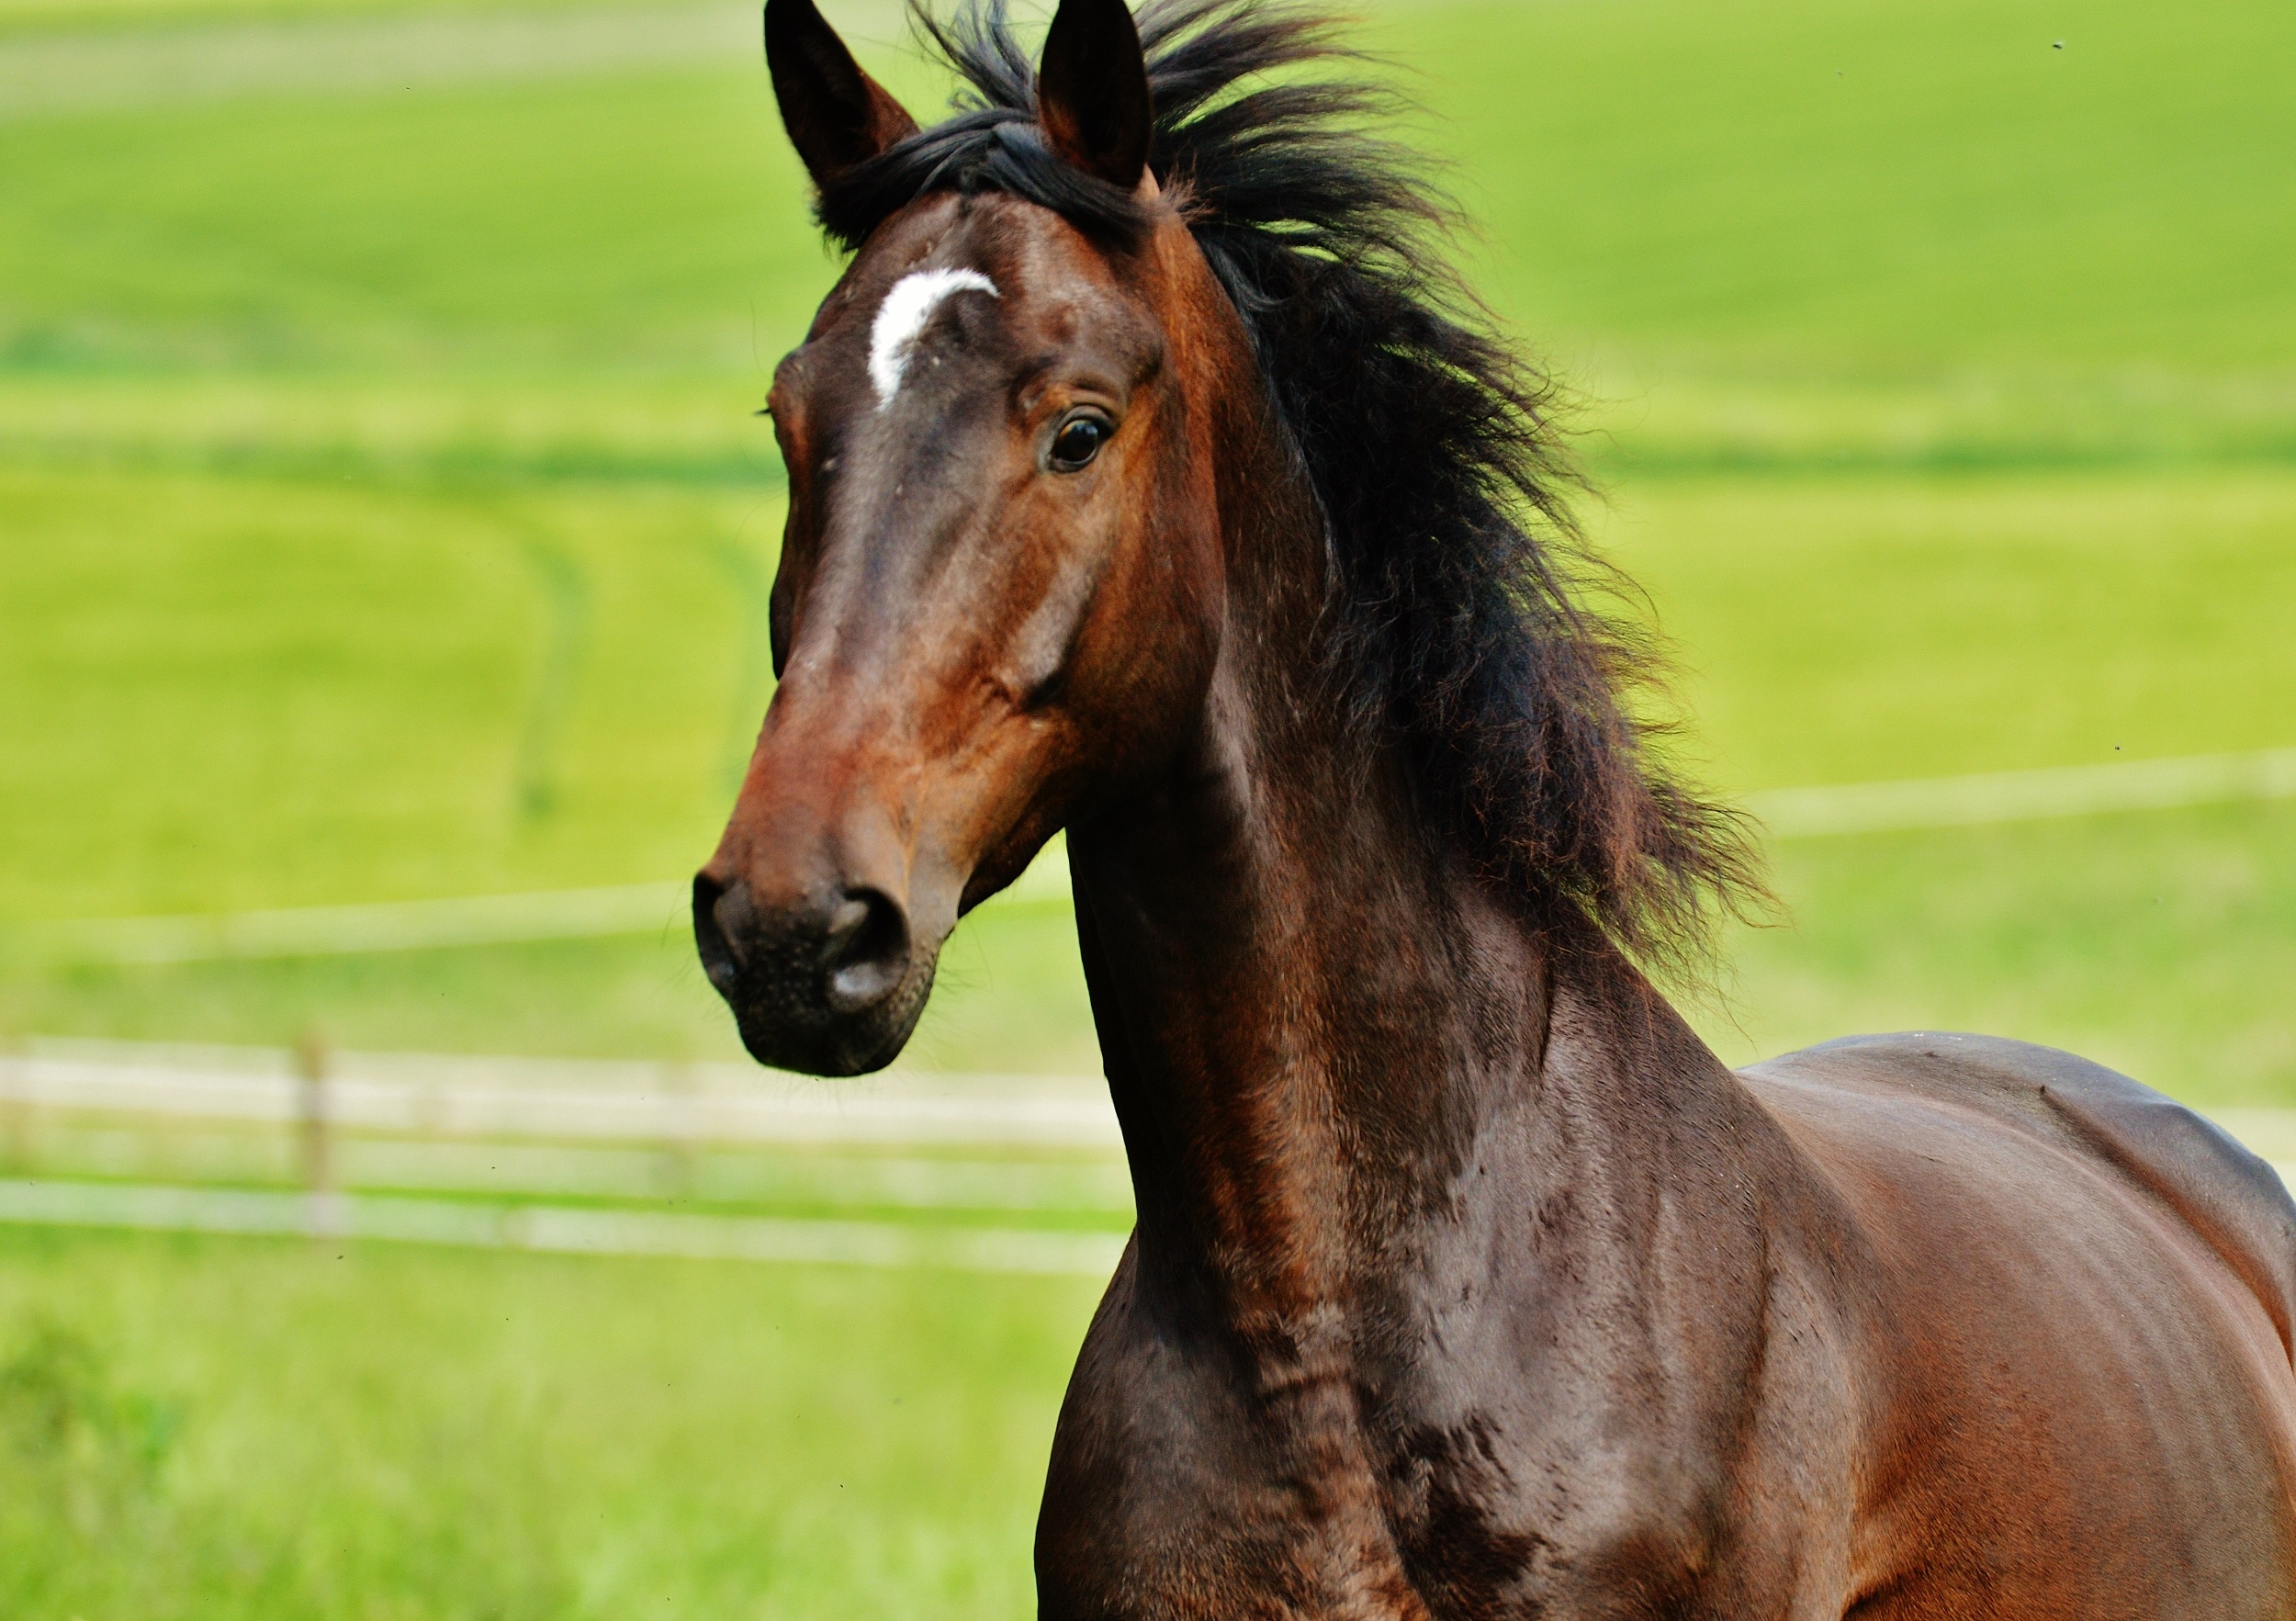
nature, grass, meadow, green, pasture, horse, brown, mammal, stallion, mane, eat, fauna, graze, paddock, vertebrate, mare, coupling, foal, colt, horse like mammal, mustang horse